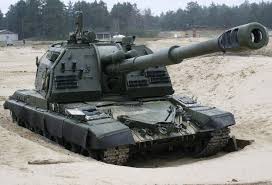
Label: 2S19_MSTA